St Olave's House

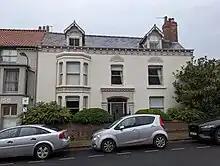
The house, in 2023

St Olave's House is a historic building on Marygate, immediately north of the city centre of York in England.